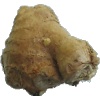
Label: ginger_root